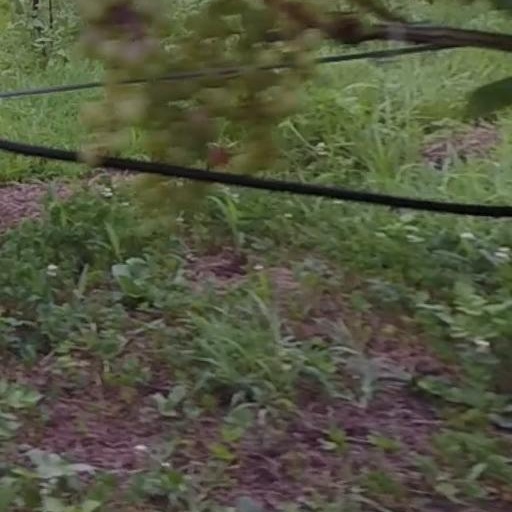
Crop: grape